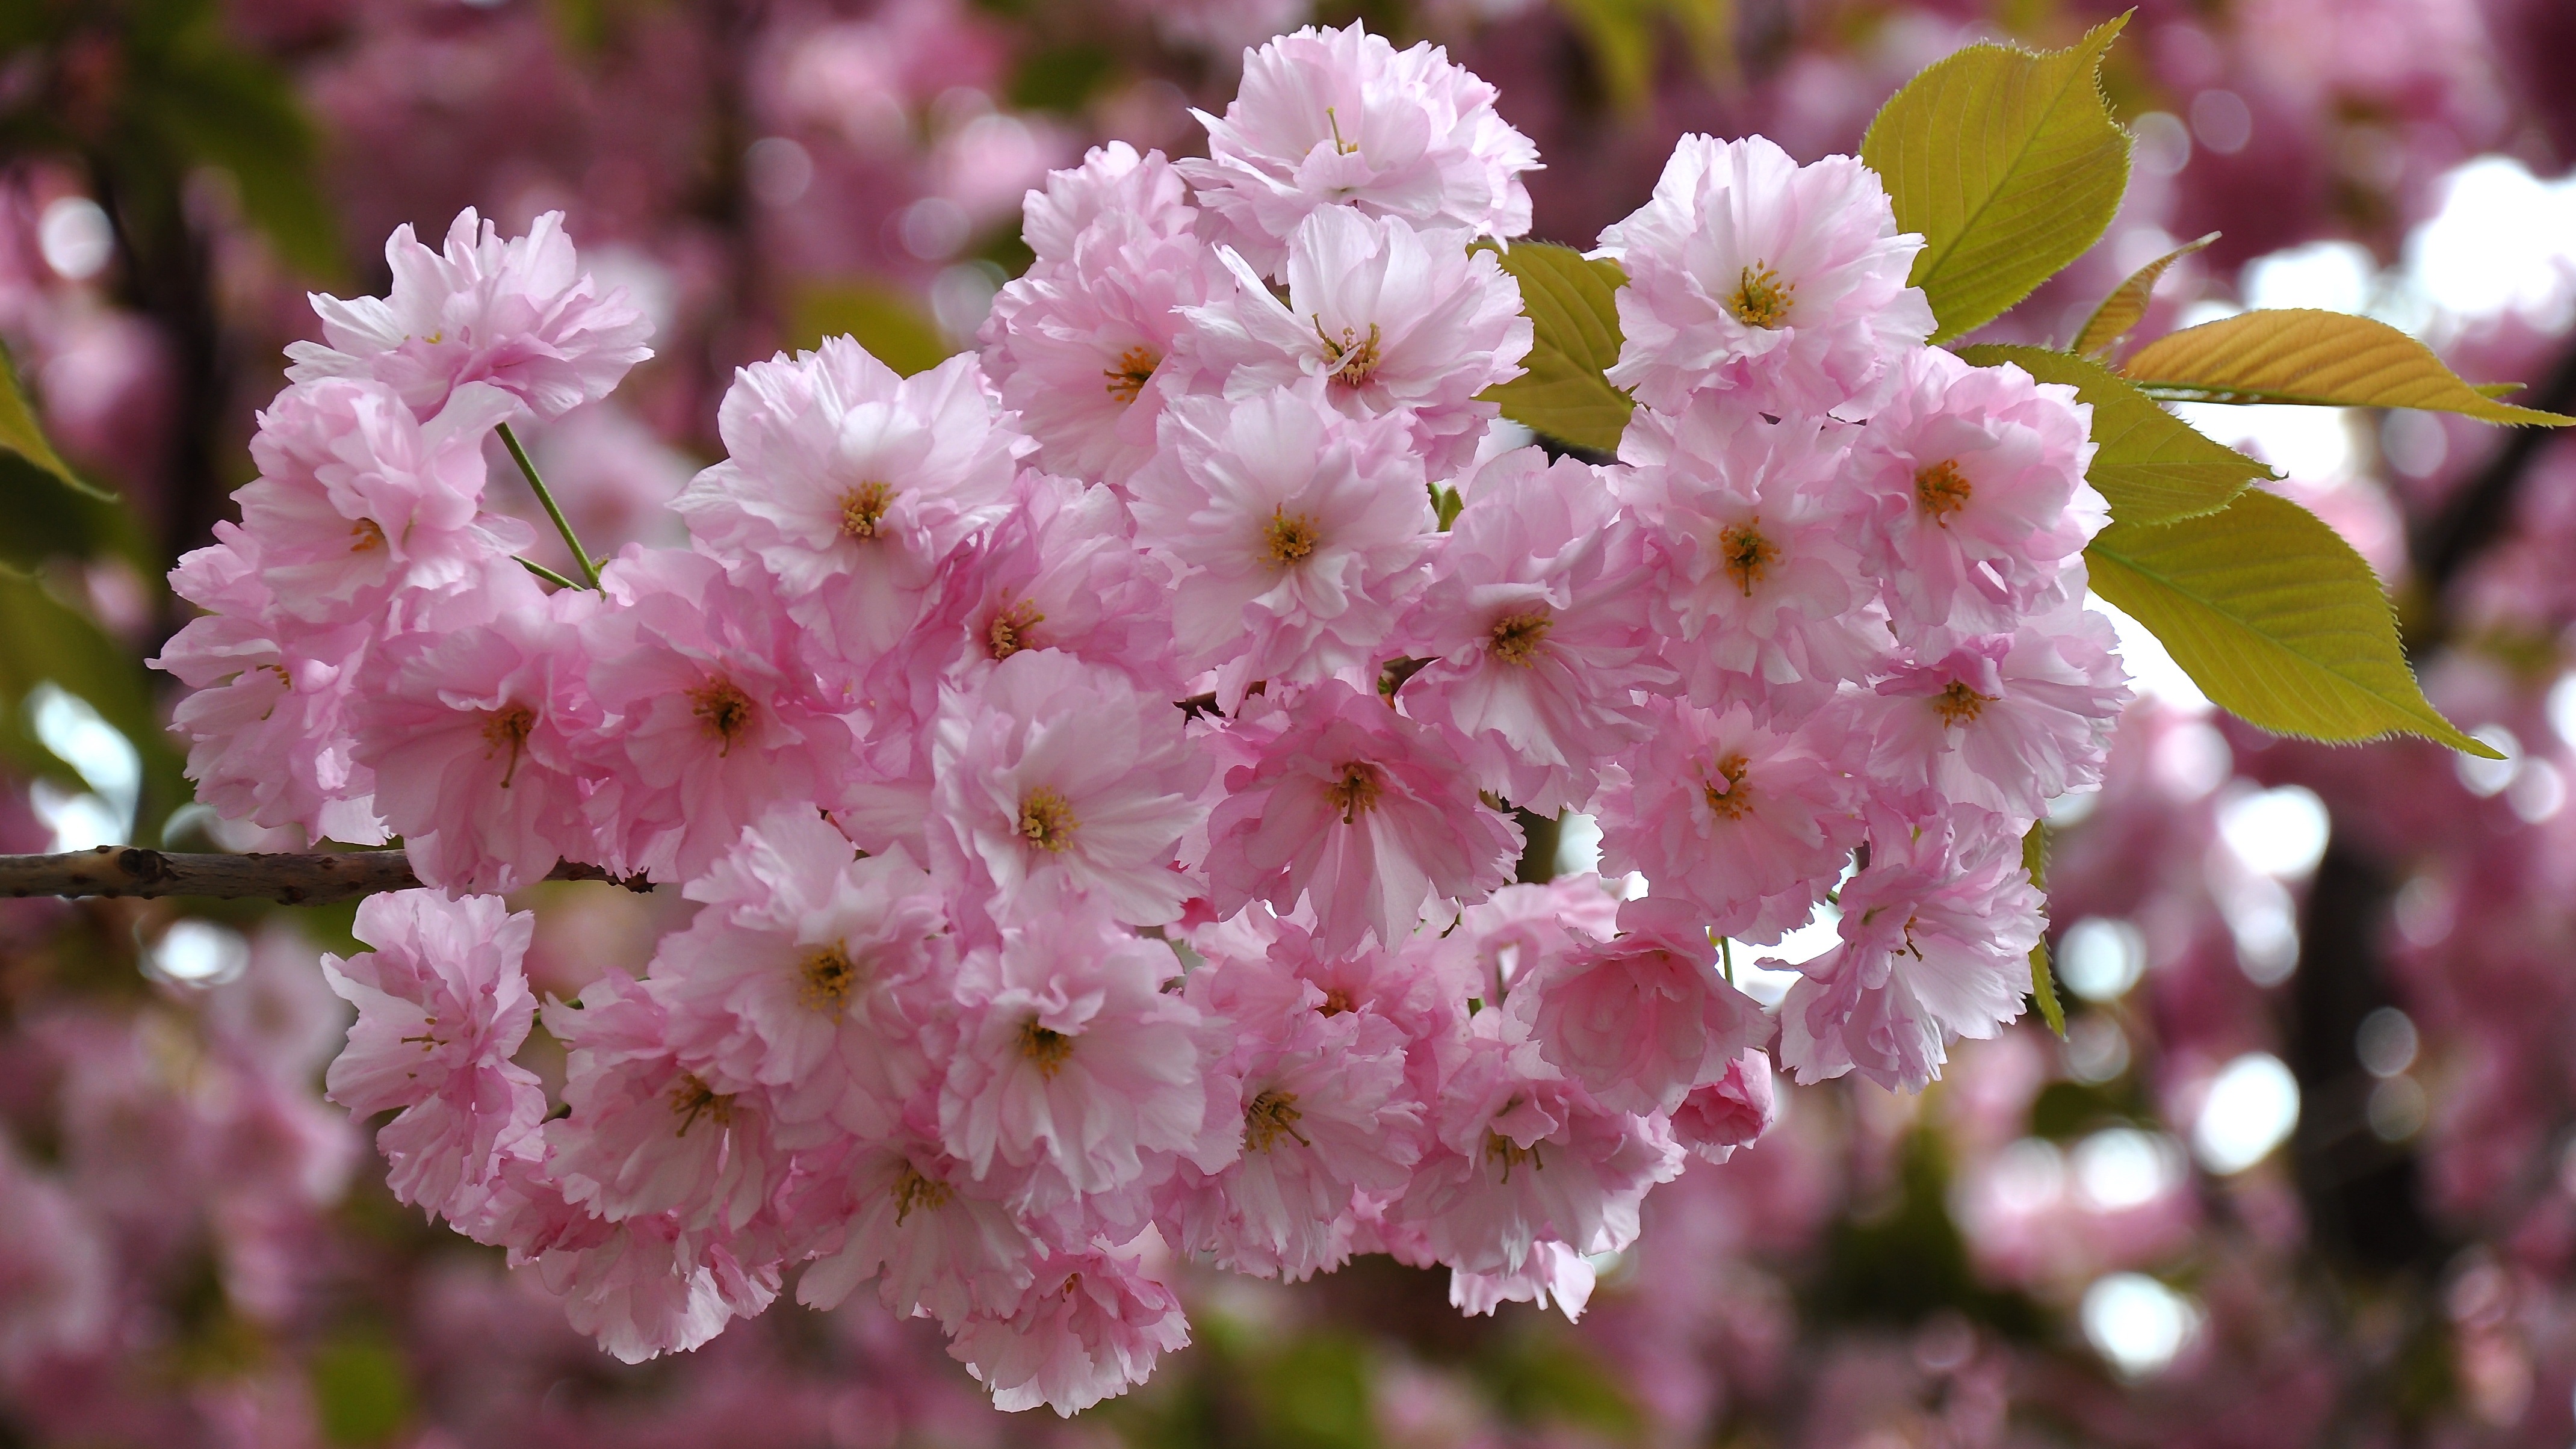
branch, blossom, plant, flower, petal, spring, pink, cherry blossom, cool image, shrub, cool photo, prunus, flowering tree, japan cherry